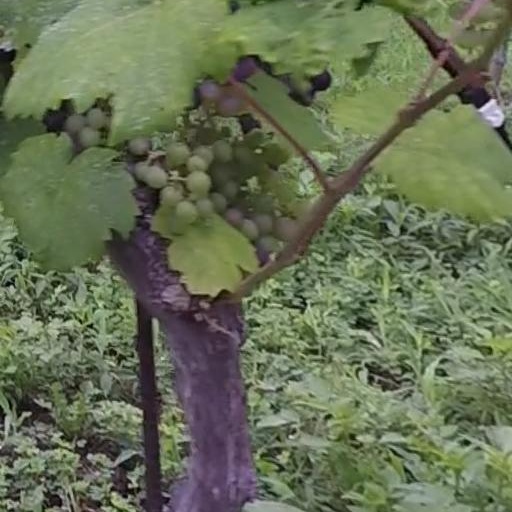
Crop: grape